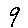
Label: 9